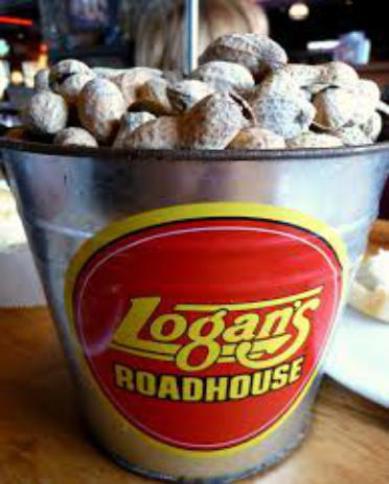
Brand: logan's roadhouse
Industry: Food